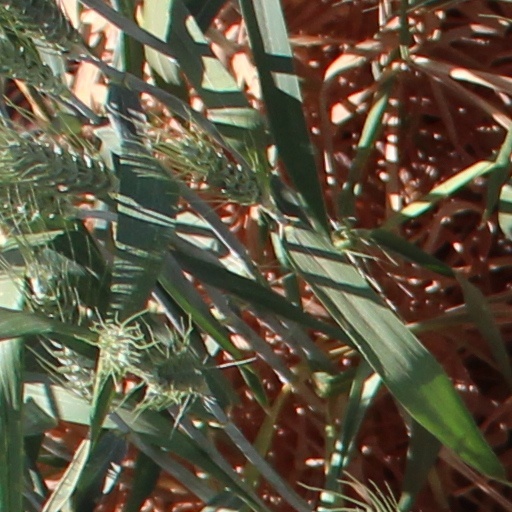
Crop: wheat